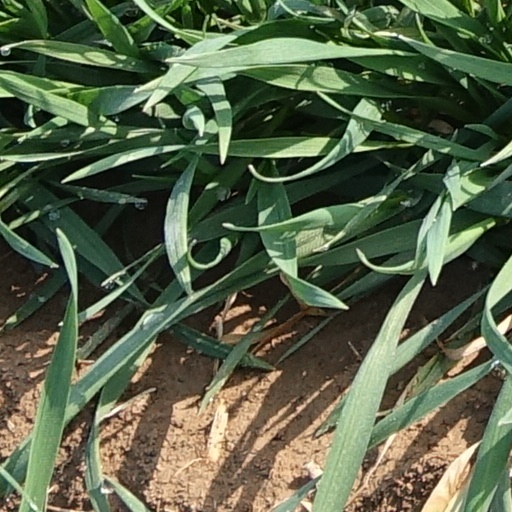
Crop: wheat